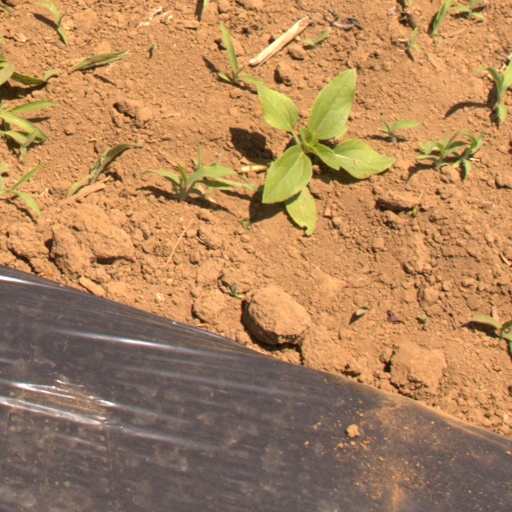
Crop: Jerusalem artichoke